Women's cinema

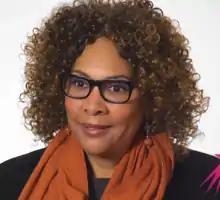

Julie Dash's "Daughters of the Dust" (1991) was the first full-length film with general theatrical release written and directed by an African American woman. Since then there have been several African or African-American women who have written, produced or directed films with national release. Neema Barnette ("Civil Brand"), Maya Angelou ("Down in the Delta"), Kasi Lemmons ("Eve's Bayou"), Cheryl Dunye ("My Baby's Daddy"), Stephanie Allain ("Biker Boyz"), Tracey Edmonds ("Soul Food"), Frances-Anne Solomon ("A Winter Tale") and Dianne Houston ("City of Angels"), Leslie Harris ("Just Another Girl on the IRT") are among these filmmakers. In 1994 Darnell Martin became the first African American woman to write and direct a film produced by a major studio when Columbia Pictures backed "I Like It Like That".